Hindelbank

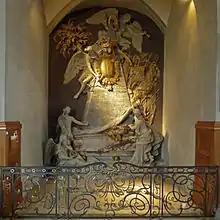
Monumental tomb for Hironymus von Erlach who died in 1748. On the floor is the tomb of Maria Magdalena Langhans, the wife of a pastor, who died in 1751. Both tombs are the work of Johann August Nahl.

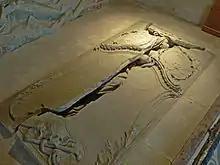
Tomb of Maria Magdalena Langhans by Johann August Nahl

The earliest human traces are some possibly neolithic items have been discovered in the village. The remains of a Roman era settlement were discovered at Lindachfeld. The village formed the center of a small lower court. Beginning in 1347 the village and its court passed through the hands of a number of local nobles as it was sold, divided and inherited repeatedly. In 1406 the village was acquired by Bern and the court continued to pass through the hands of Bernese nobles. After the 1798 French invasion, under the Helvetic Republic the local court was dissolved. Five years later, under the Act of Mediation, it became part of the district of Burgdorf.